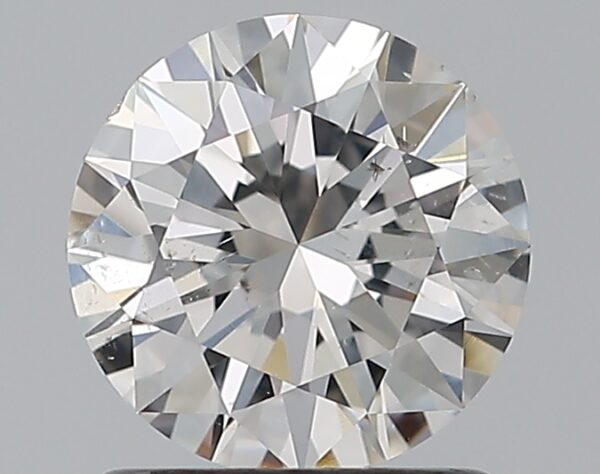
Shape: round
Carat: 1
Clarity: SI1
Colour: F
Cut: EX
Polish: EX
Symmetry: EX
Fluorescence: N
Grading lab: GIA
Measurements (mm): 6.44 x 6.48 x 3.93